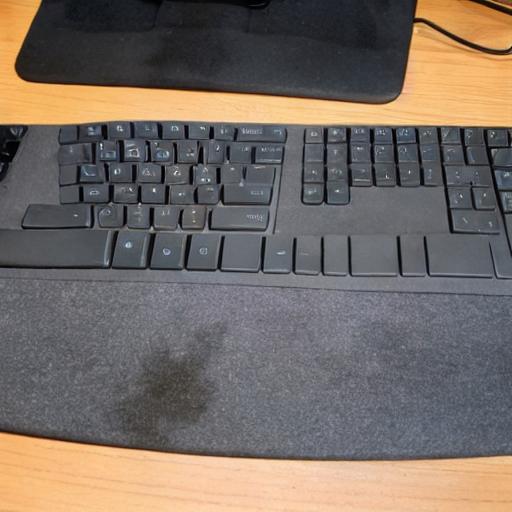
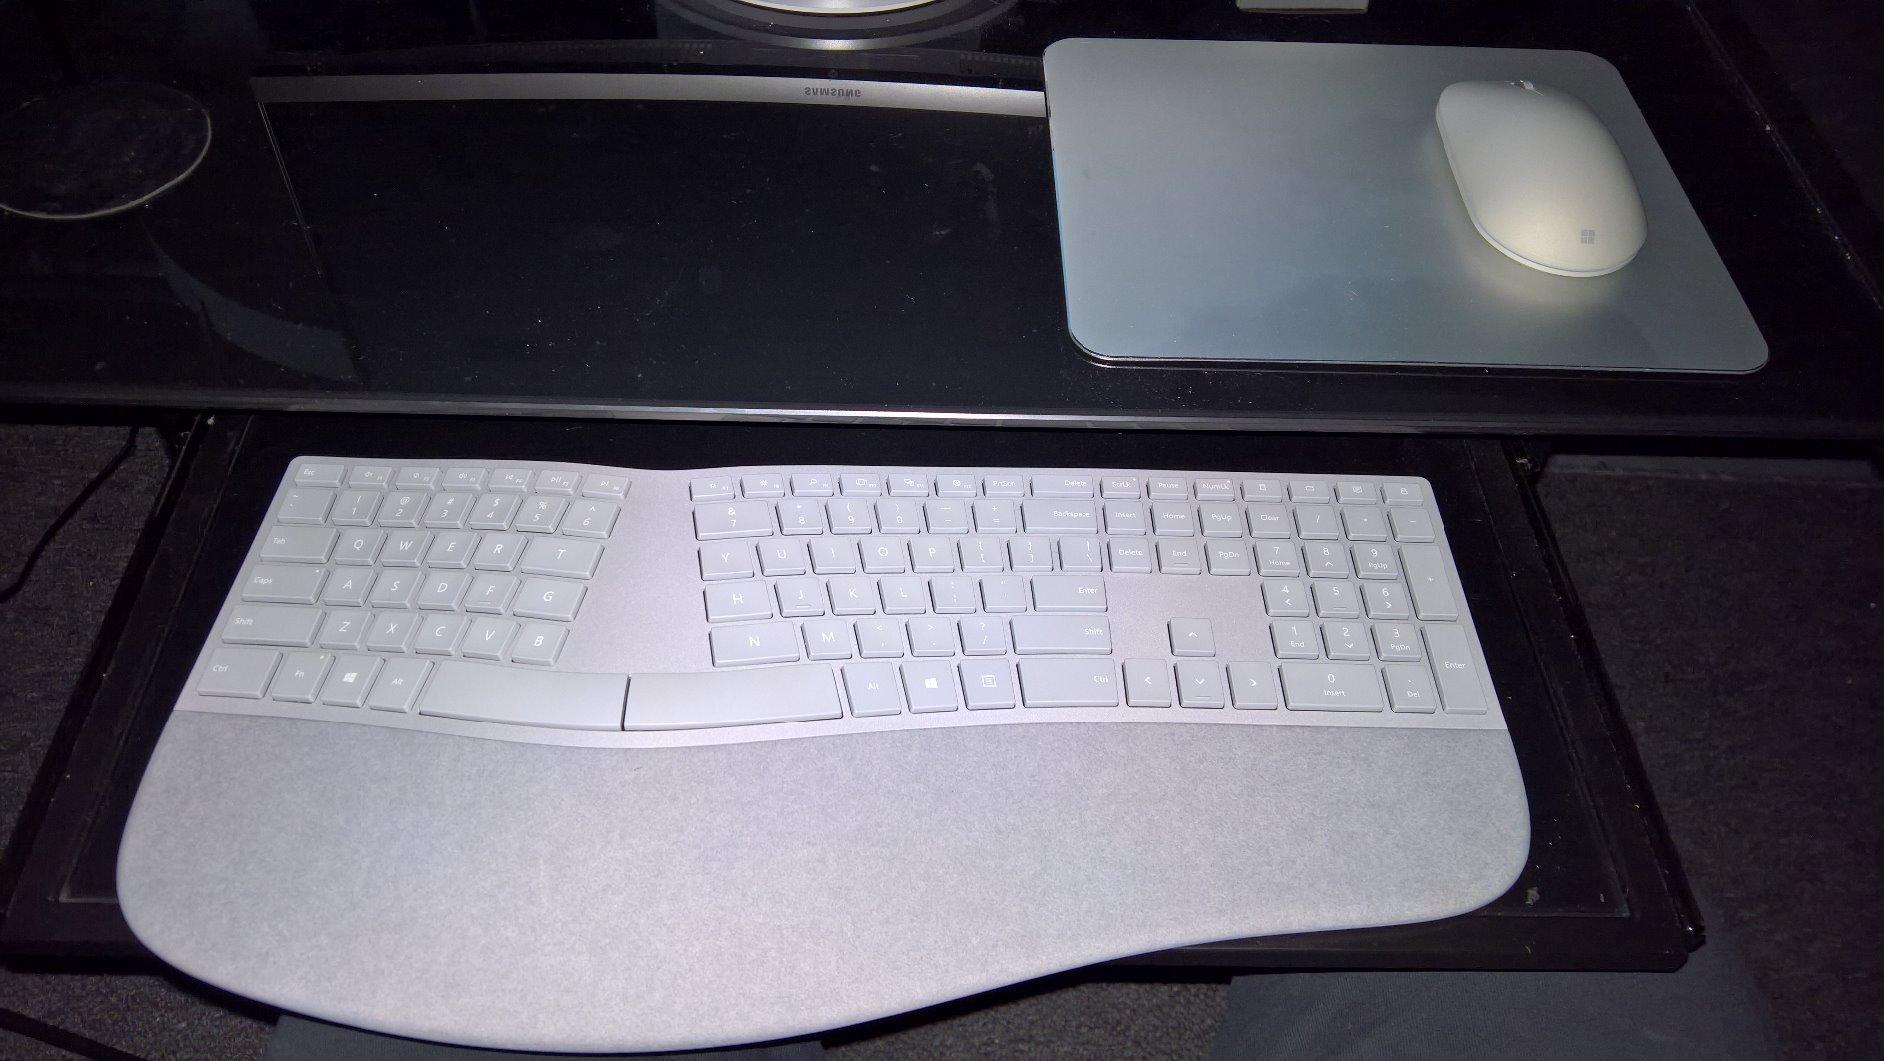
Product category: keyboard
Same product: no